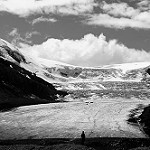
Label: B & W